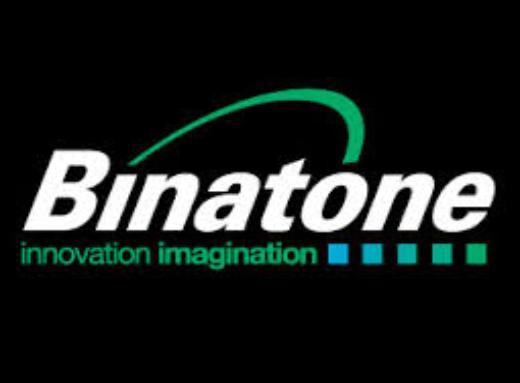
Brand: Binatone
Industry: Necessities